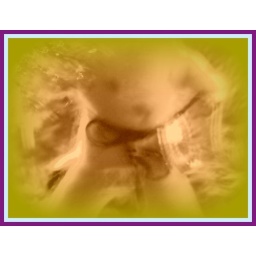
Every year we hang this little stuffed toylamb on our tree in remembrance of our little baby girl Heather.